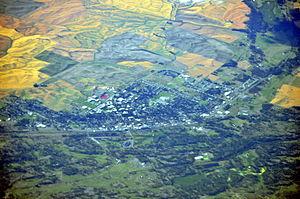
La ville américaine de Cheney est située dans le comté de Spokane, dans l’État de Washington. Lors du recensement de 2010, sa population s’élevait à 10 590 habitants.